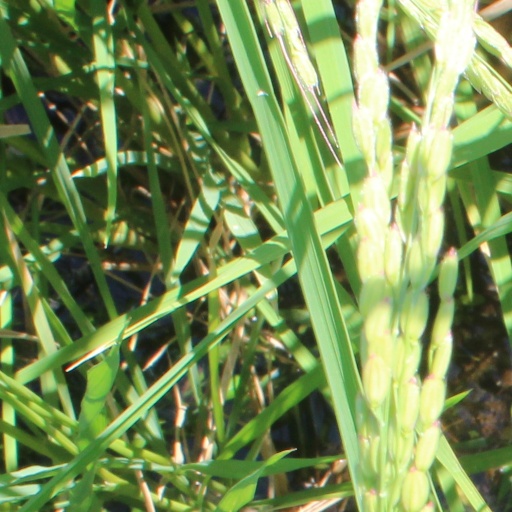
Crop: rice